Kulhar

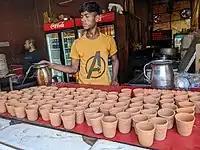
Pouring tea into kulhars

In 2004, the Indian Railways (then under the leadership of minister Laloo Prasad Yadav) attempted to revive the use of "kulhars" for tea and other beverages sold at railway stations and aboard trains. It was argued that this was more hygienic than plastic, and also more environmentally friendly because "kulhars" are made exclusively from clay. It was also assumed that, since "kulhars" are manufactured by small operations, this would assist in boosting rural employment.